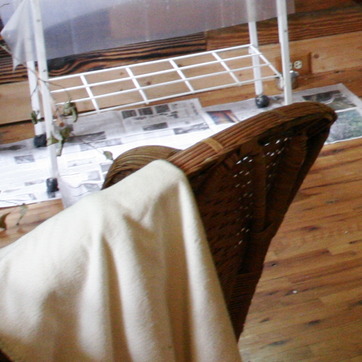
Material: fabric